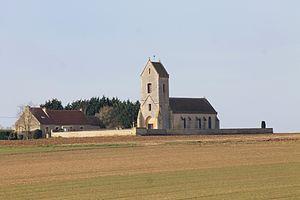
Eglise Notre-Dame Saint-Jean à Estrées-la-Campagne (Calvados)
Estrées-la-Campagne est une commune française, située dans le département du Calvados en région Normandie, peuplée de 248 habitants.